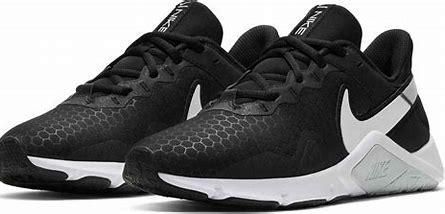
Brand: Nike
Model: Legend Essential 2